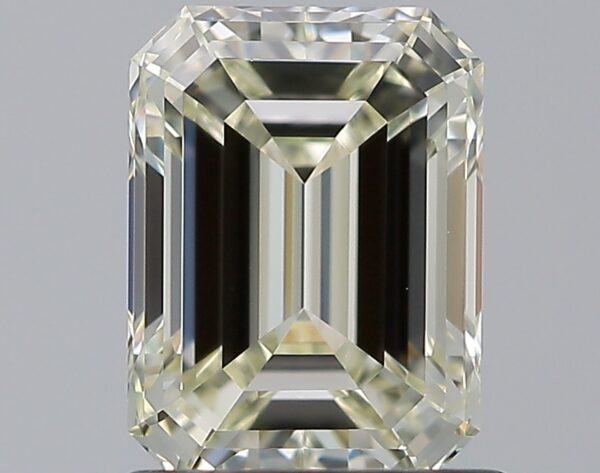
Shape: emerald
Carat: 1.06
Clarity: VVS1
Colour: M
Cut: EX
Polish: EX
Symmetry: EX
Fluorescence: N
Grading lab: GIA
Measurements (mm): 6.82 x 5.03 x 3.28